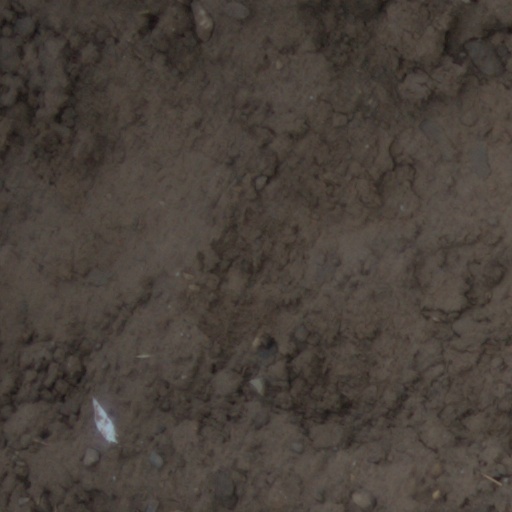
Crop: wheat